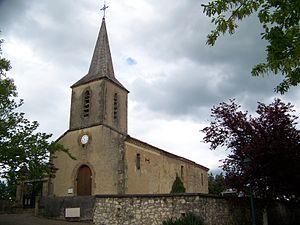
Église de Saint-Pierre-d'Aubézies (canton d'Aignan, Gers)
Saint-Pierre-d'Aubézies